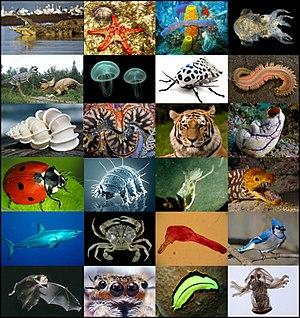
Les Animaux sont en biologie, selon la classification classique, des êtres vivants hétérotrophes, c’est-à-dire qui se nourrissent de substances organiques. On réserve aujourd'hui le terme « animal » à des êtres complexes et multicellulaires, bien qu’on ait longtemps considéré les protozoaires comme des animaux unicellulaires. Comme les autres êtres vivants, tout animal a des semblables avec qui il forme un groupe homogène, appelé espèce.